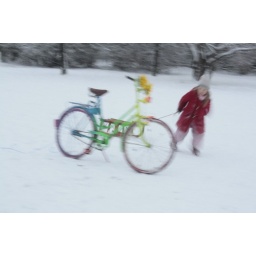
bike & girl in the snow